Peter Forsberg

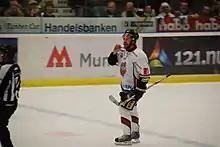
Forsberg with Modo Hockey in 2009

Forsberg played two seasons with Modo from 2008 to 2010, being joined by countryman Markus Näslund in the second year. On 14 August 2010, Forsberg announced he was not optimistic about returning to hockey, hinting he may retire.